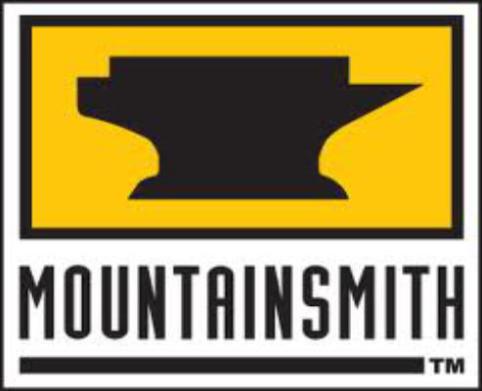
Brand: mountainsmith
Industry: Sports